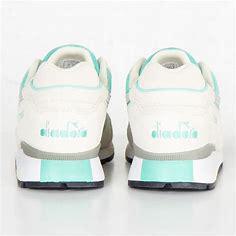
Brand: Diadora
Model: V7000